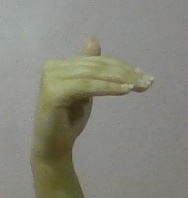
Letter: khaa